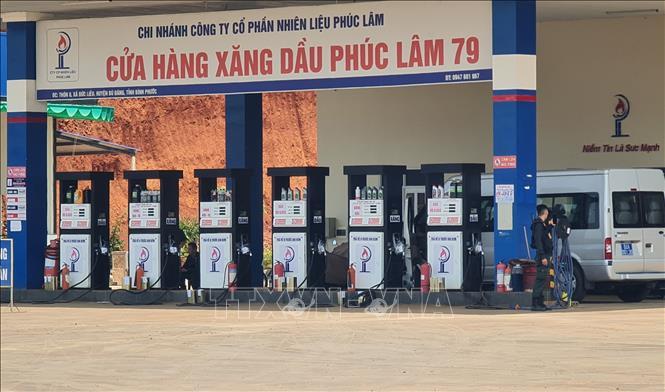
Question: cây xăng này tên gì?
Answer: cây xăng phúc lâm 79